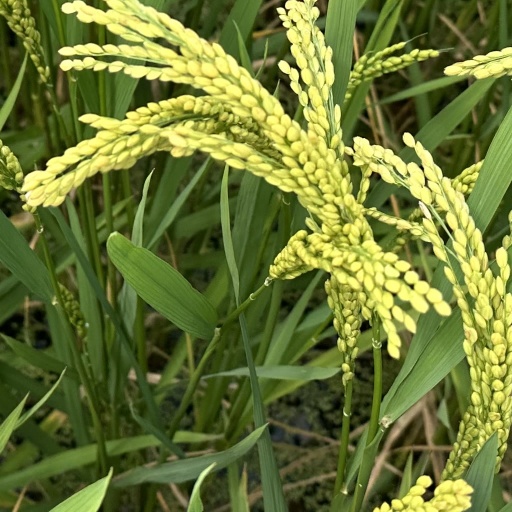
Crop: rice